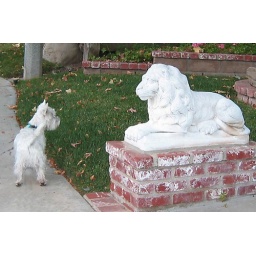
A little white westie, Yoshi, peers at a lion statue in his neighborhood on a morning walk.